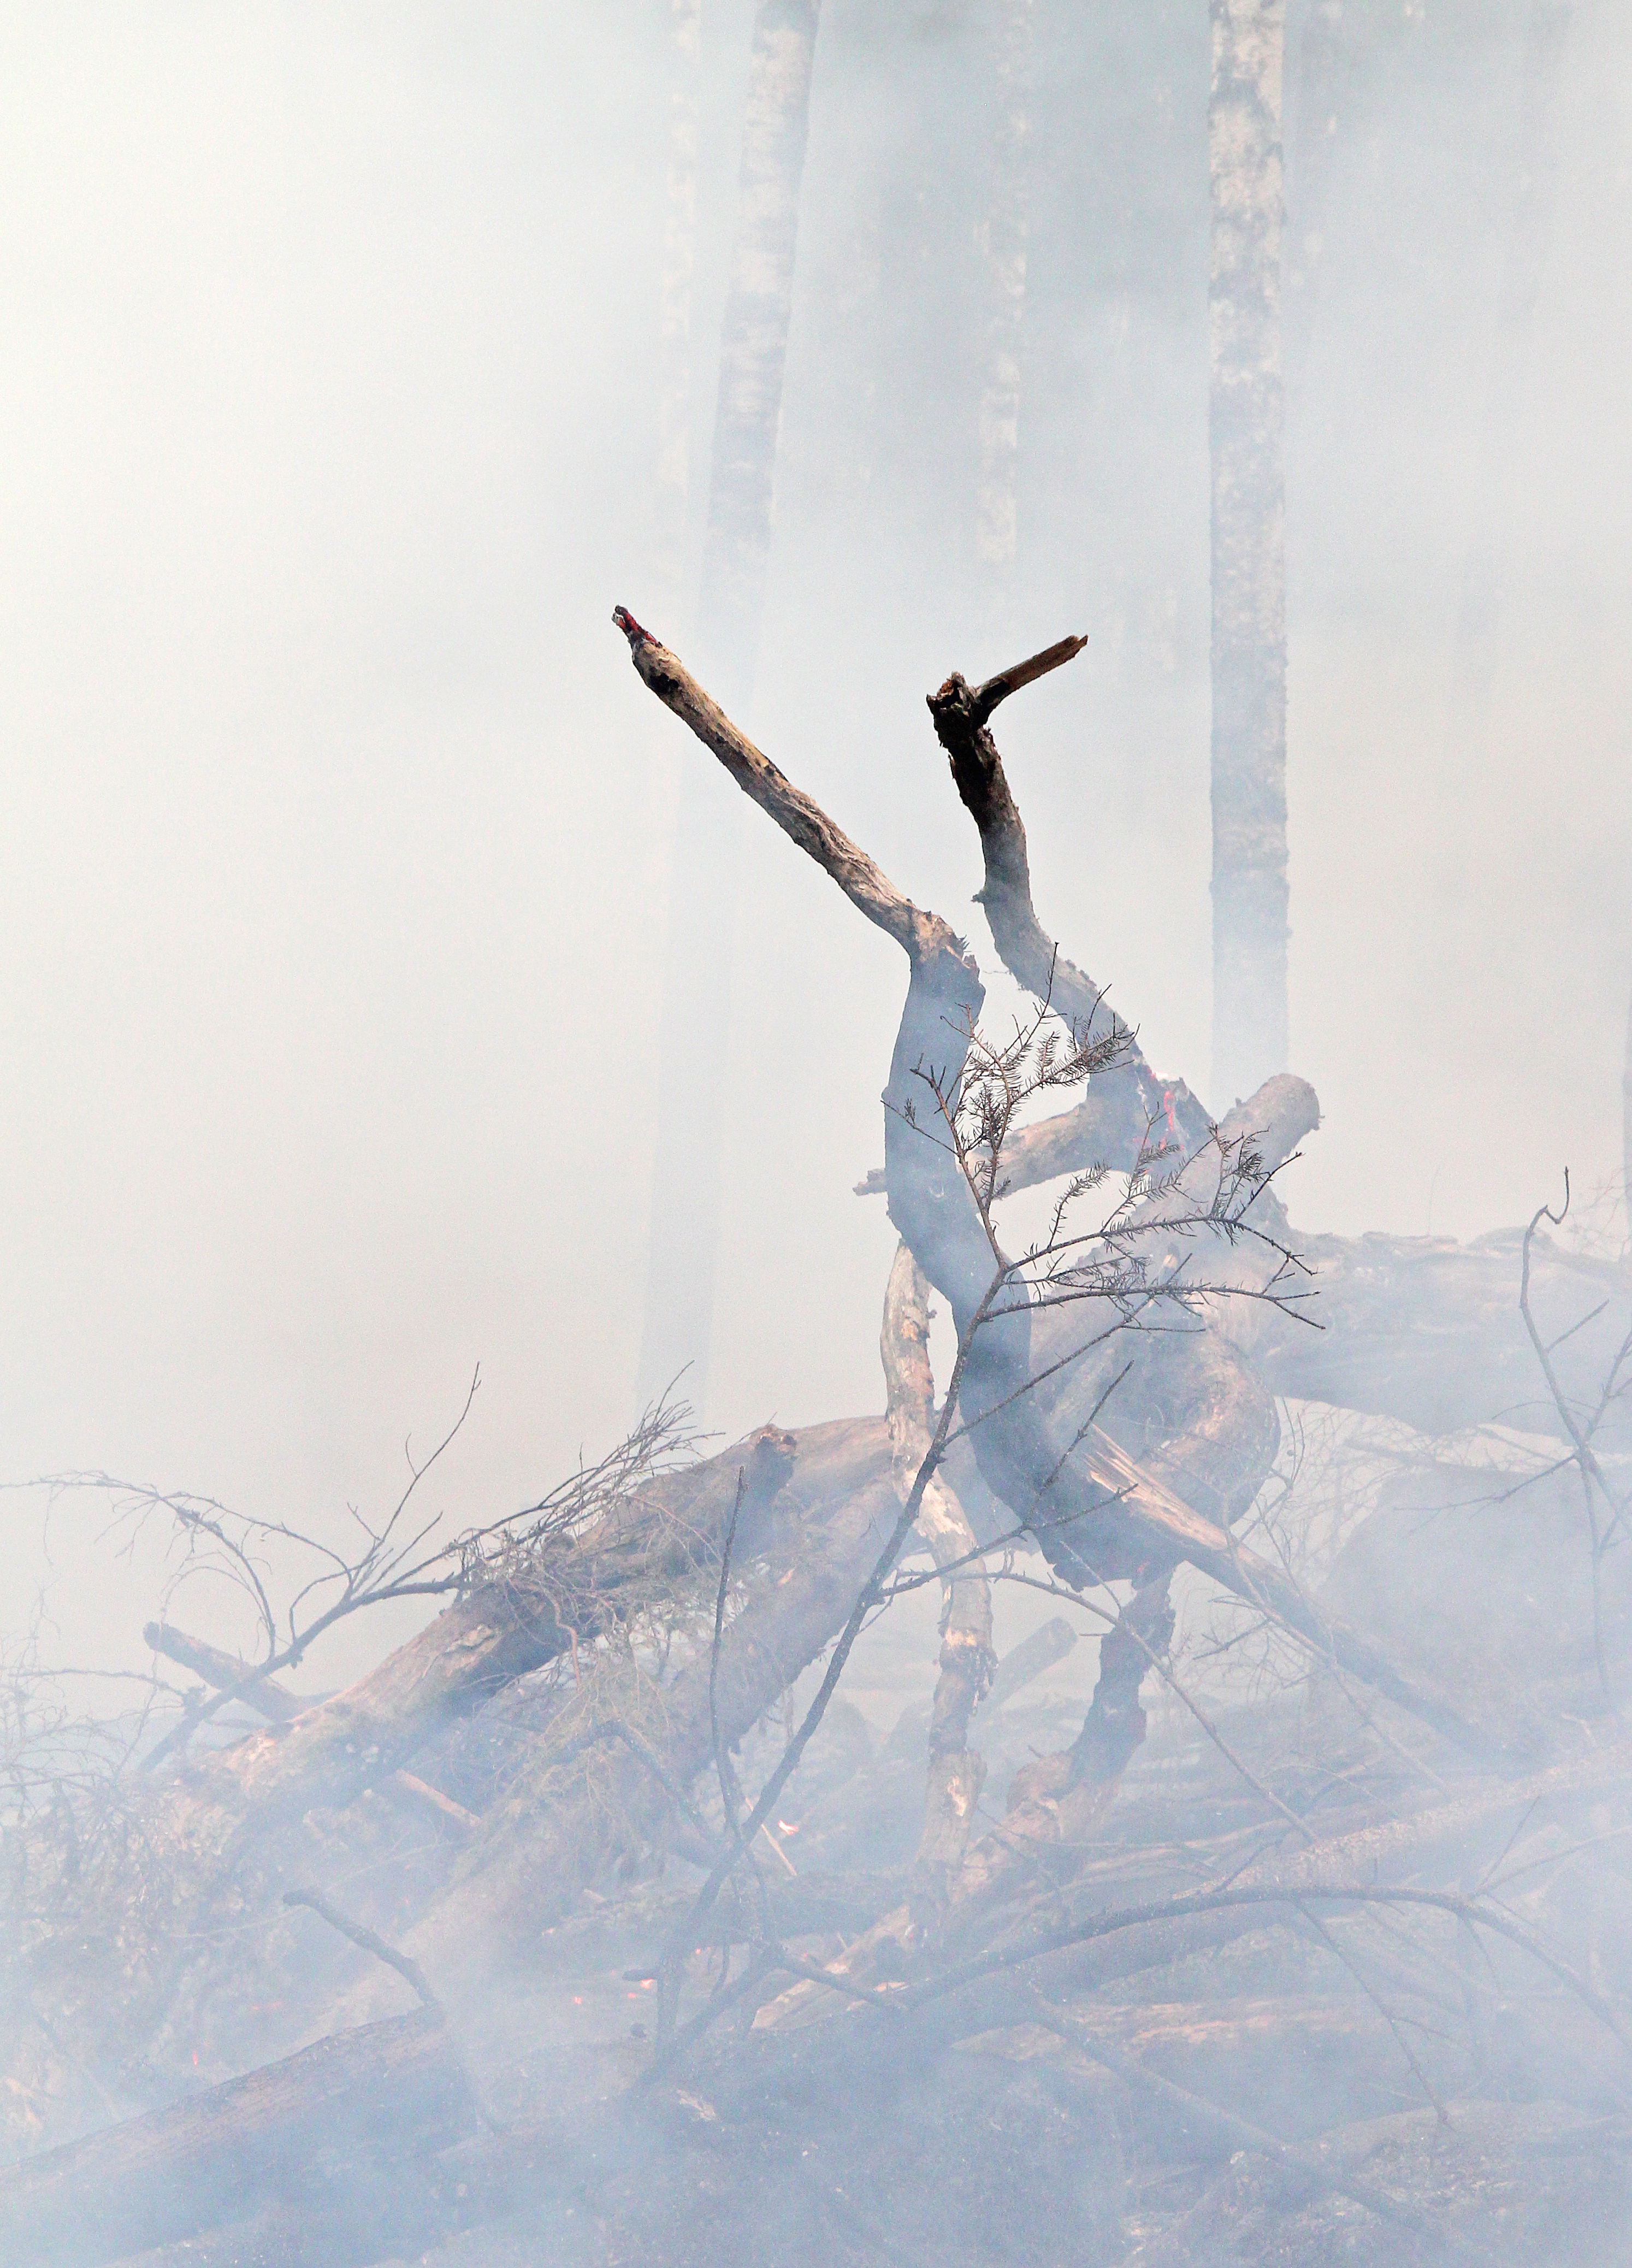
forest, snow, winter, wind, smoke, jumping, spring, weather, fire, blue, season, trees, sketch, drawing, burning, hot, atmosphere of earth